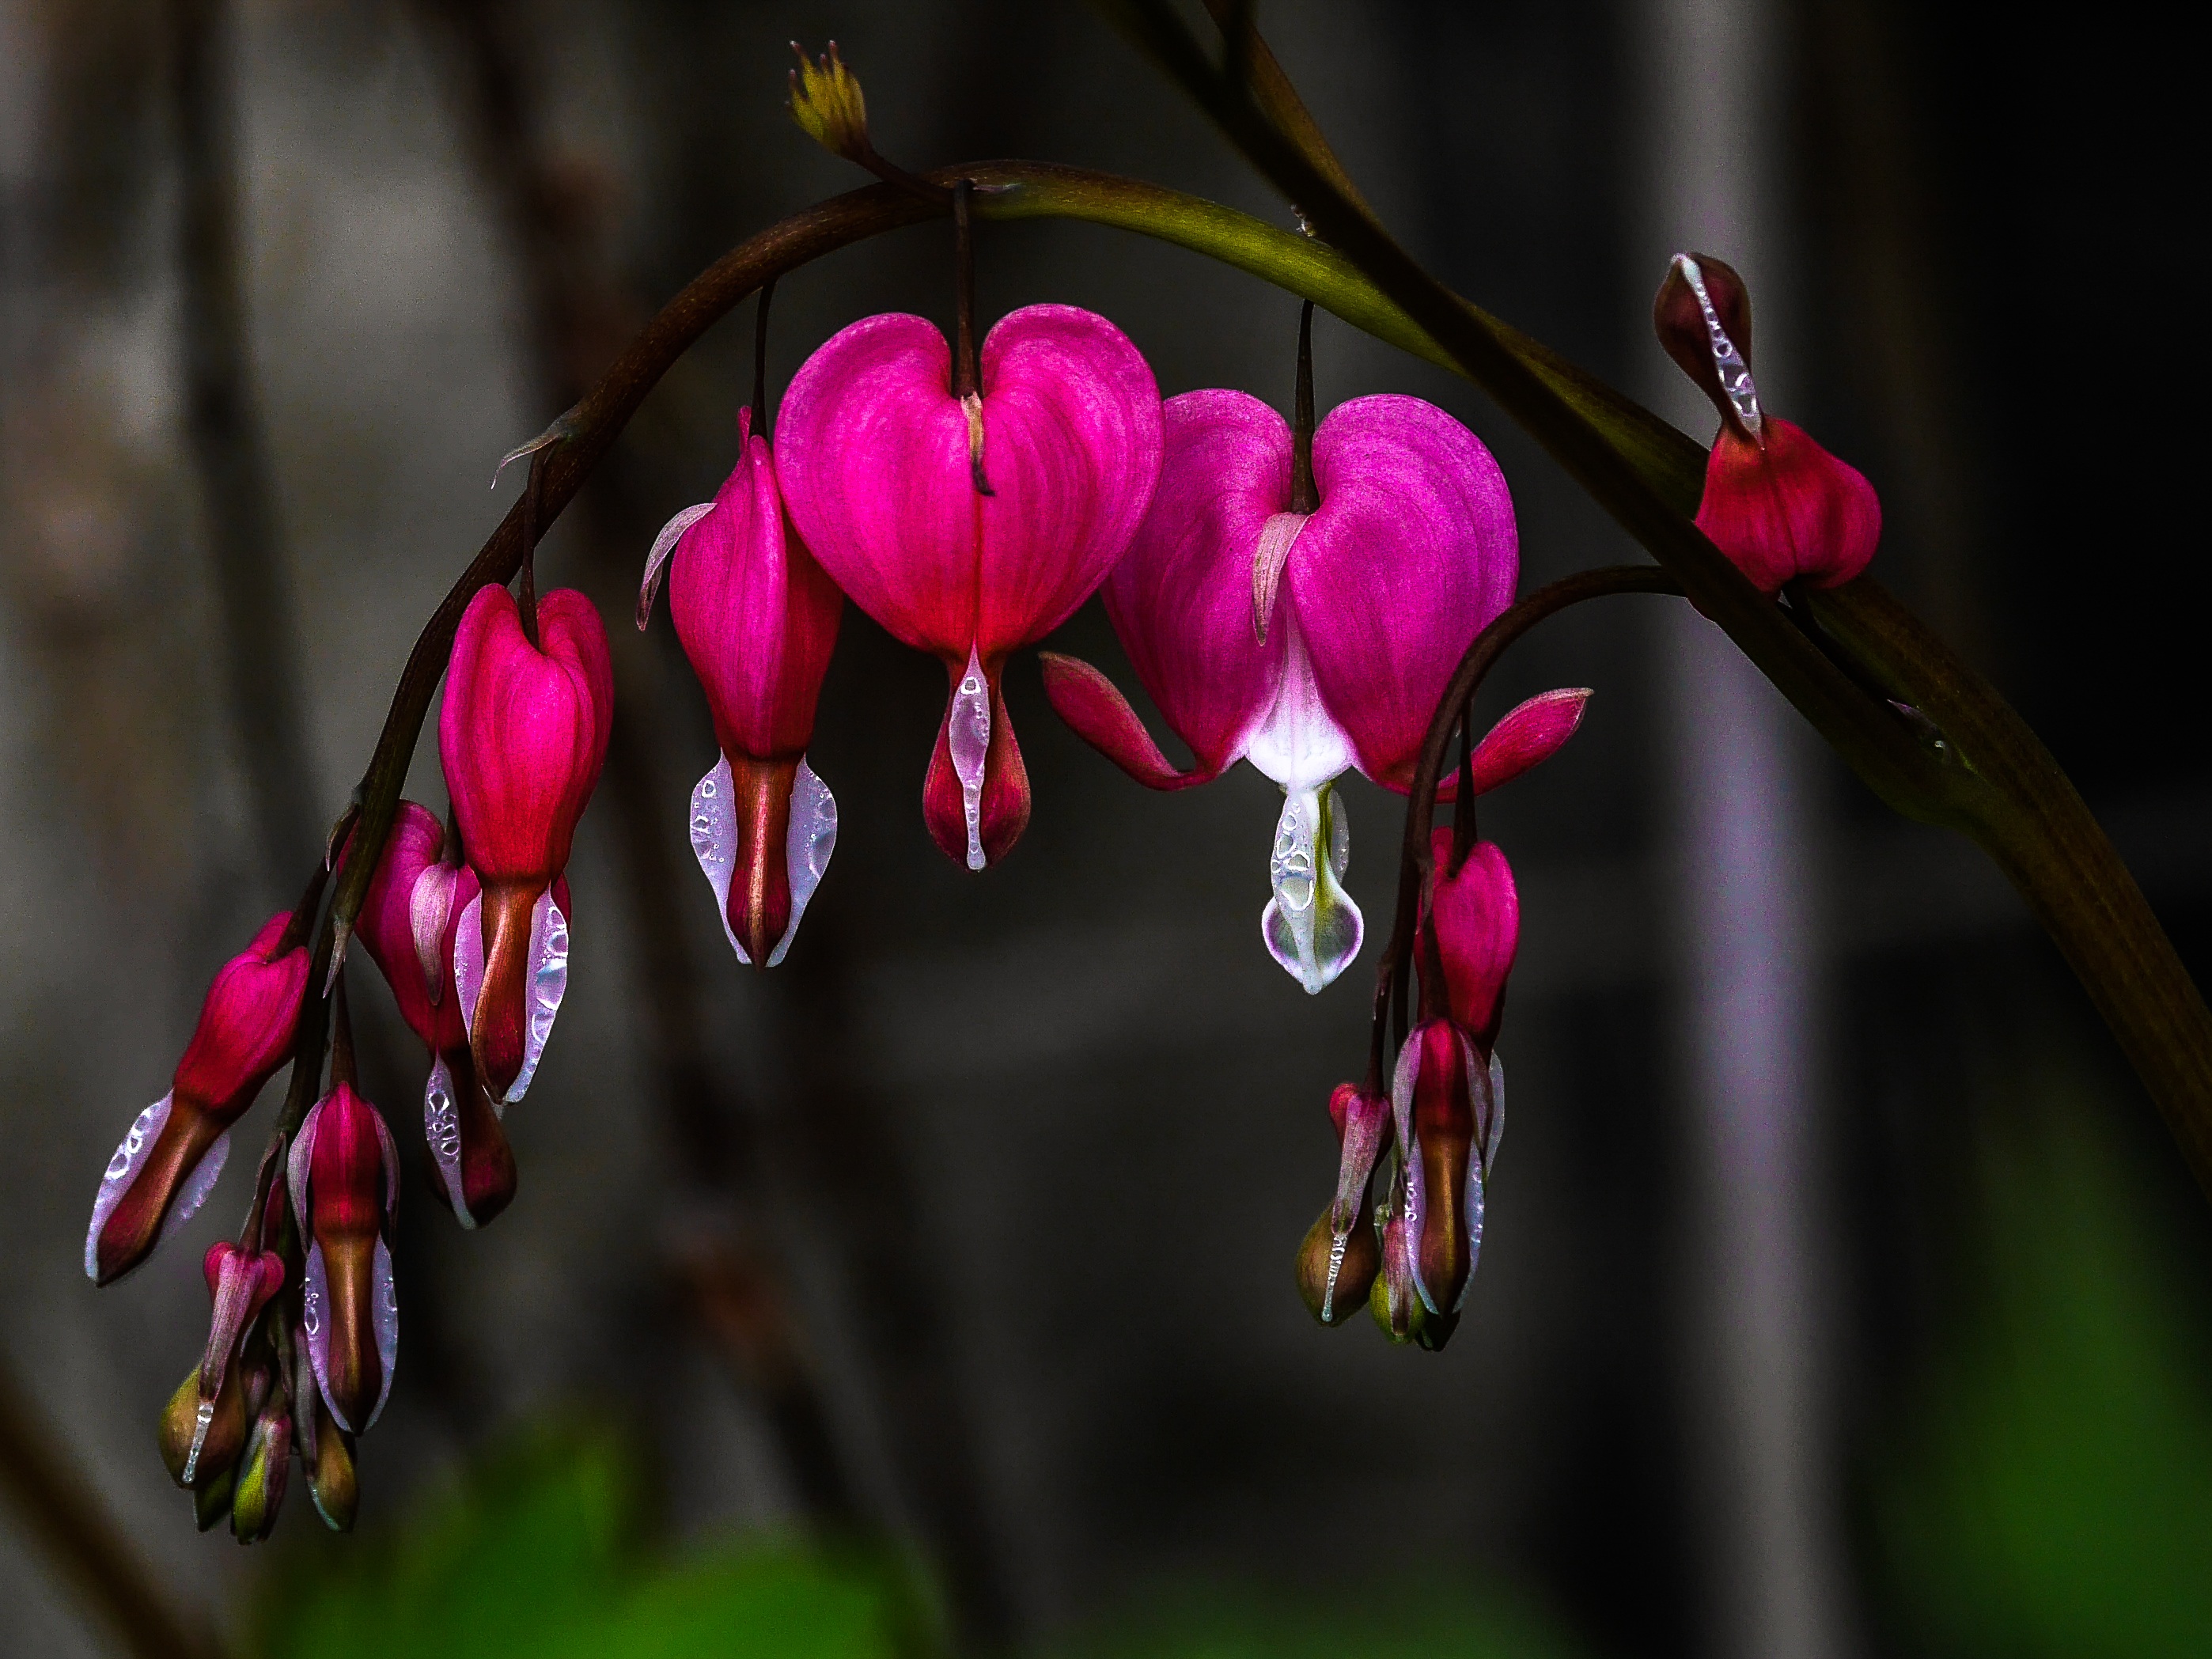
nature, branch, blossom, plant, photography, leaf, flower, petal, red, botany, flora, wildflower, flowers, close up, shrub, bud, macro photography, flowering plant, bleeding heart, plant stem, land plant, herzerlstrauch